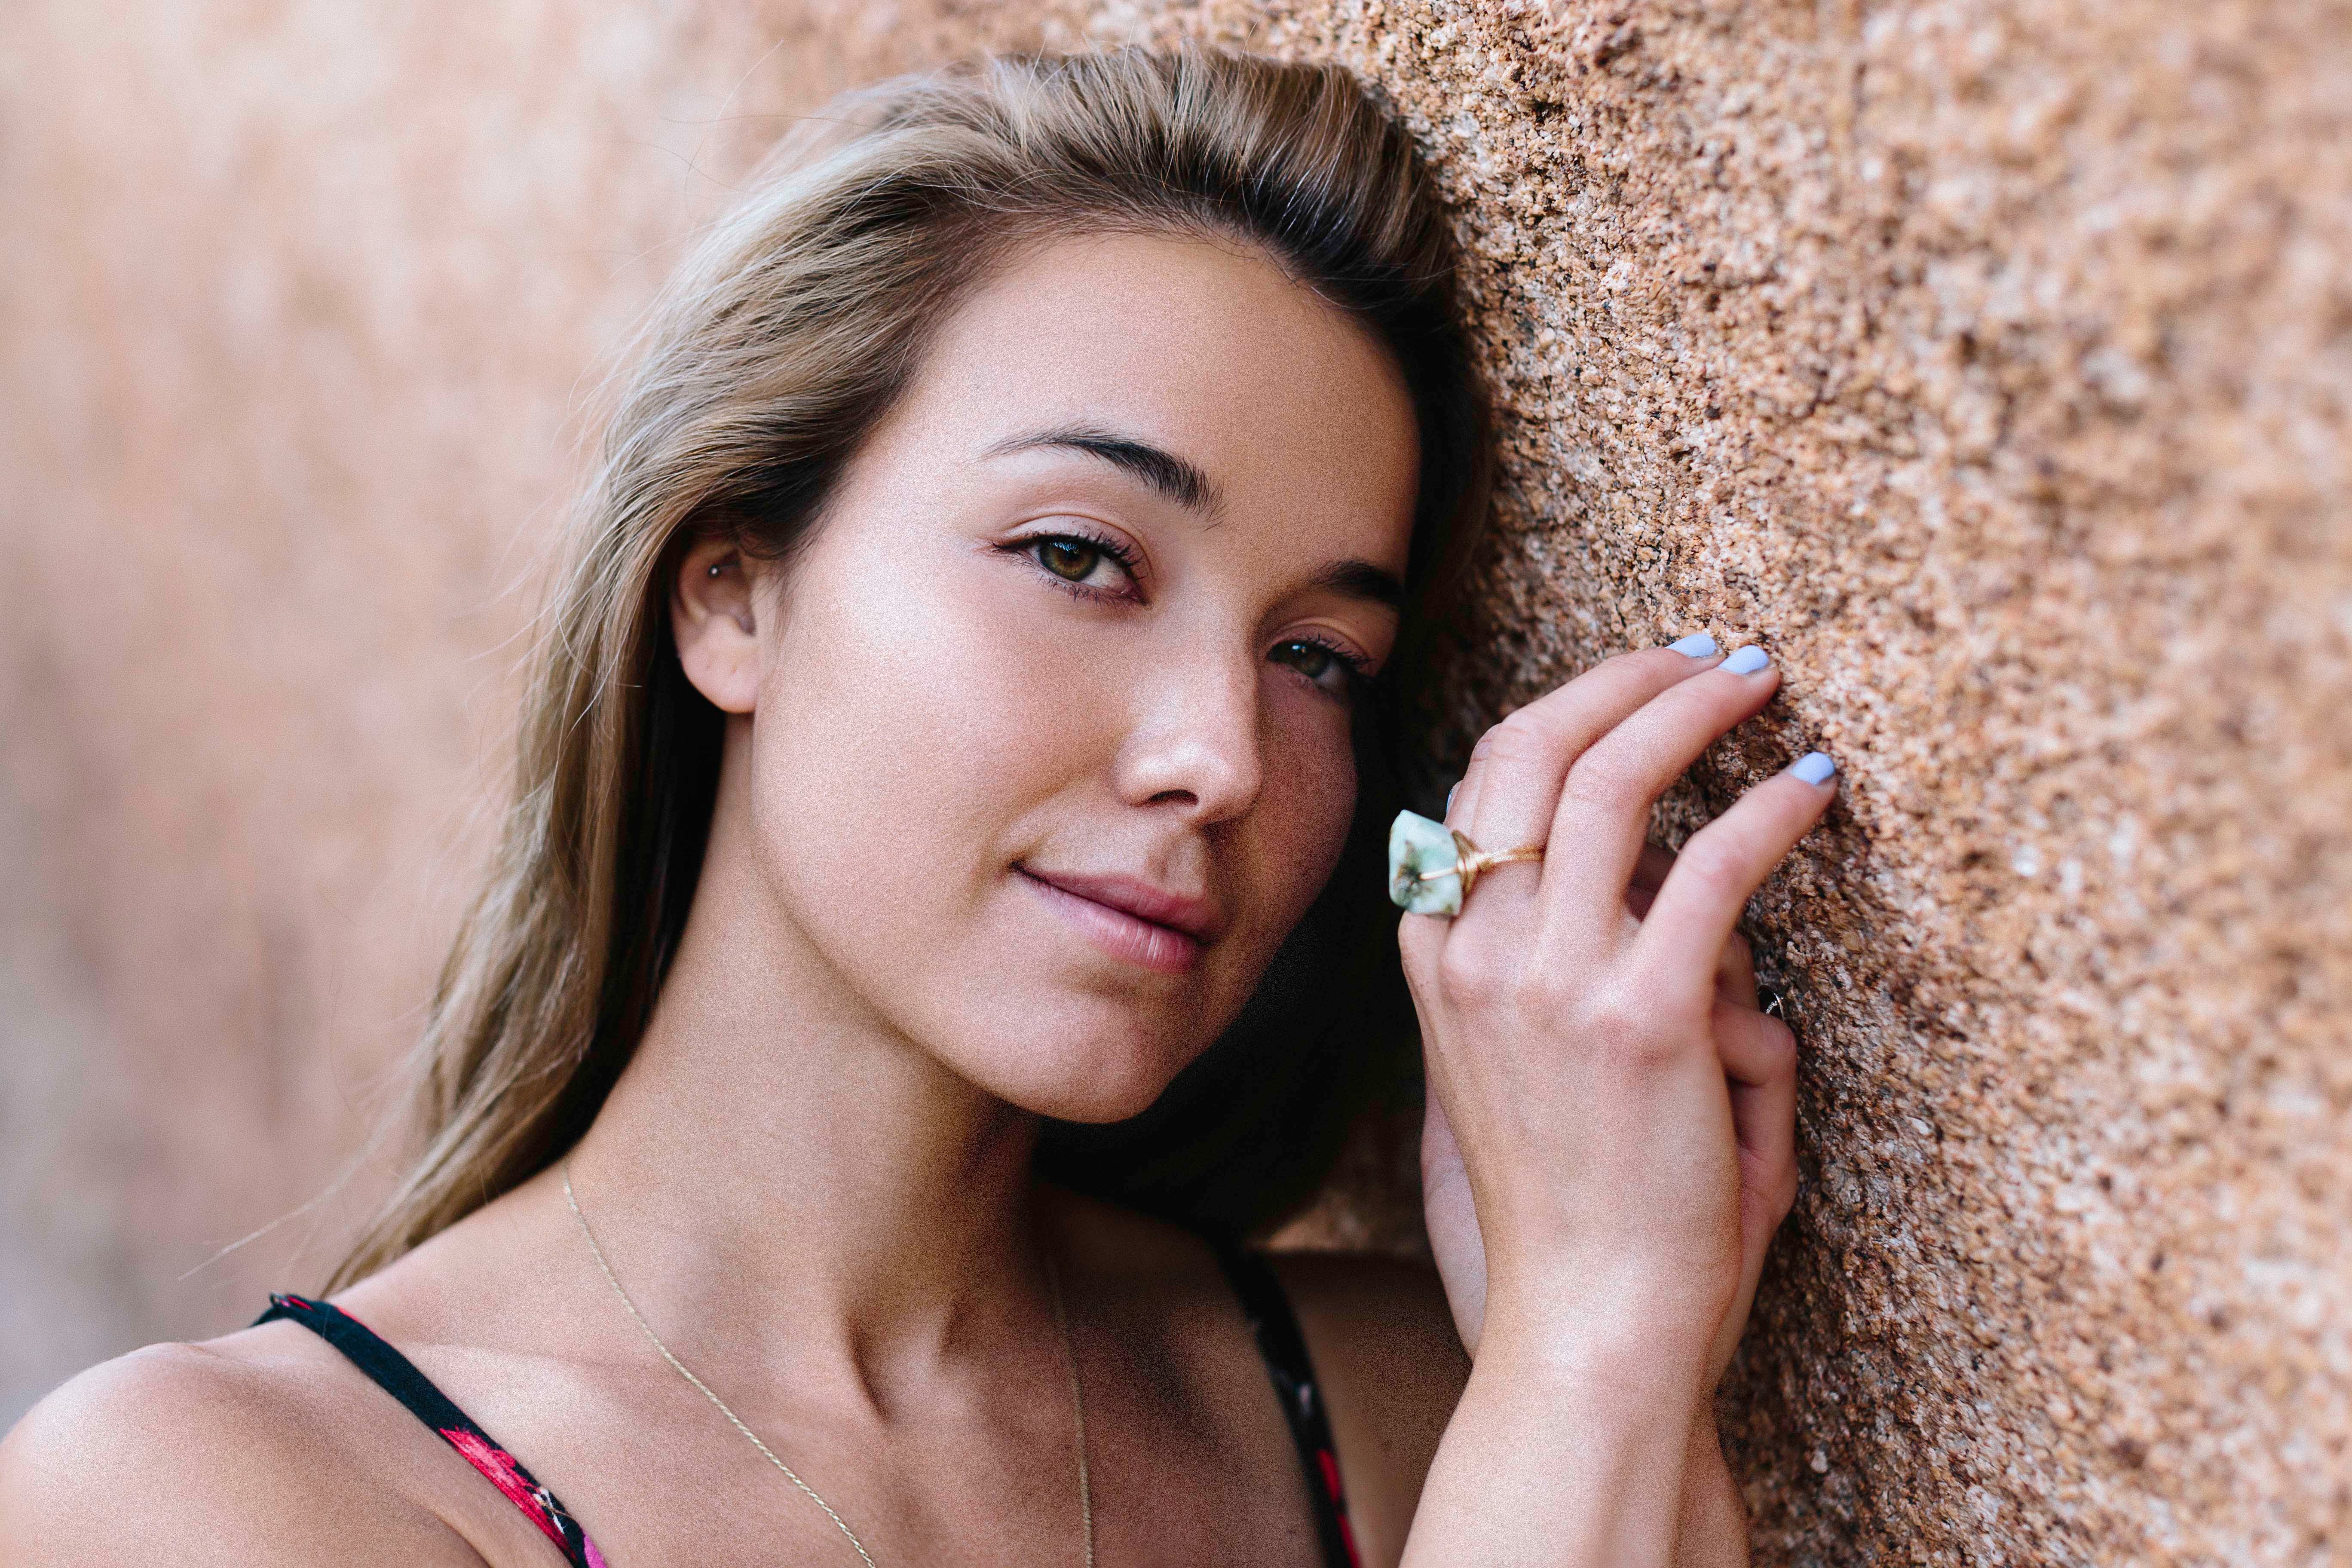
girl, model, lip, eyebrow, long hair, eyelash, cheek, skin, beauty, photo shoot, brown hair